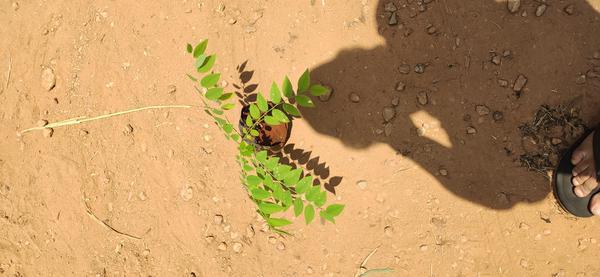
Plant: Amla